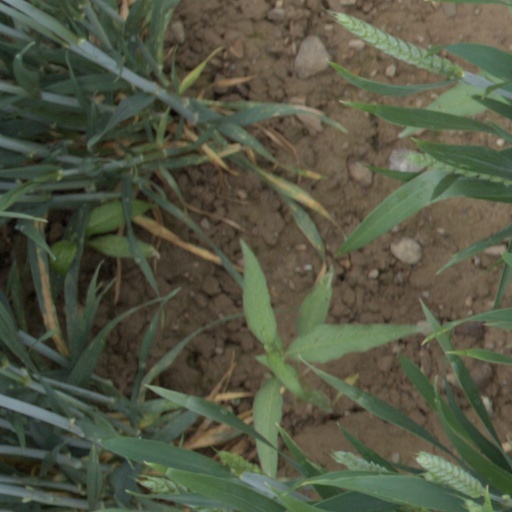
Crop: wheat